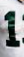
Number: 1